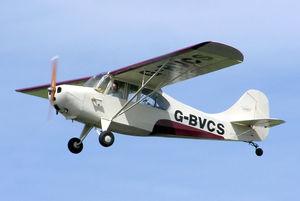
L'Aeronca 7 Champion est un avion monomoteur biplace à aile haute de tourisme et d’école. Surnommé affectueusement Champ, c’est incontestablement le plus populaire des produits Aeronca.